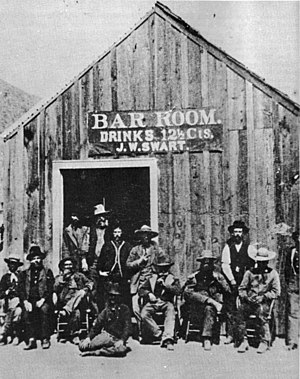
Charleston (Arizona)
J.W. Swarts Saloon i Charleston i 1885
Charleston er en spøgelsesby i Cochise County, Arizona, USA, som ligger på vestbredden af San Pedro River 13 km sydvest for Tombstone, og som er delt fra Millville af San Pedro-floden.